T. C. Taliaferro House

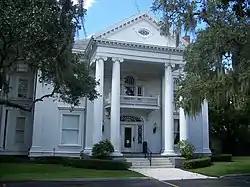

The T. C. Taliaferro House (also known as the Paul T. Ward House) is a historic home in Tampa, Florida. It is located at 305 South Hyde Park. It was built by architects Grable, Weber & Groves in the Classical Revival style in the late 19th century. It represents the height of style from 1875 to 1899.